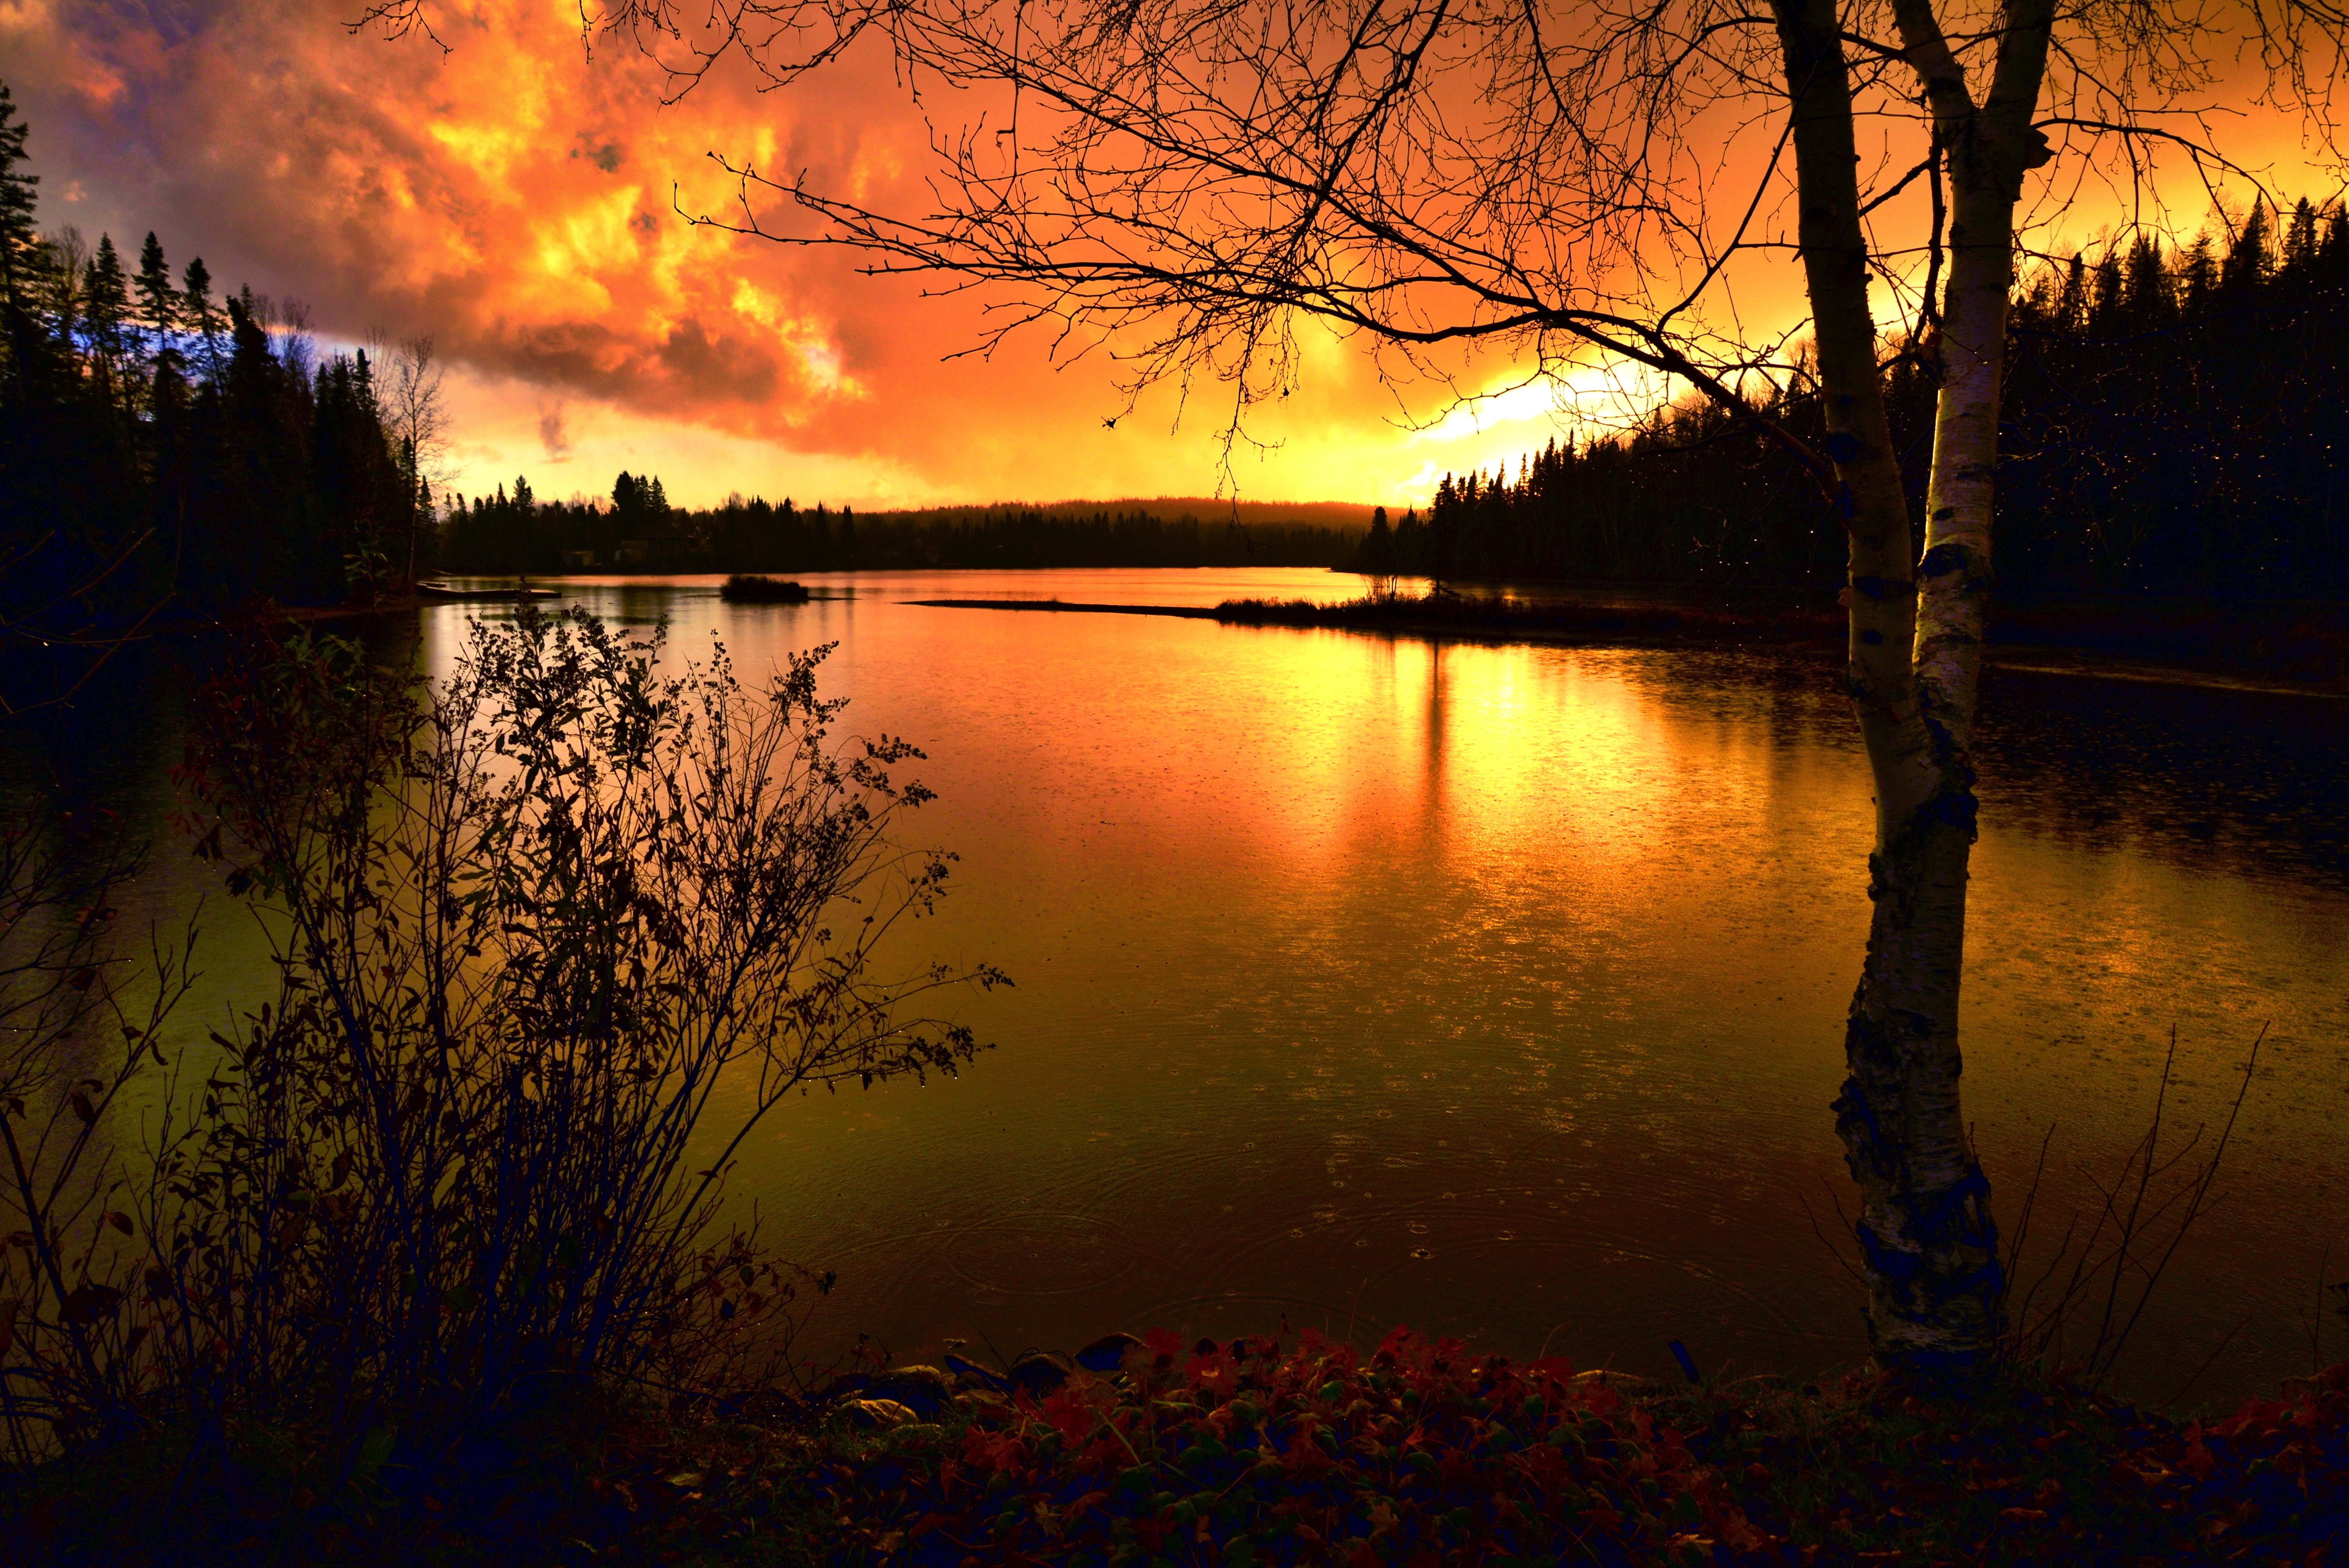
landscape, tree, nature, sky, sun, sunrise, sunset, night, sunlight, morning, fall, lake, dawn, river, dusk, evening, twilight, orange, reflection, autumn, colors, quebec, atmospheric phenomenon